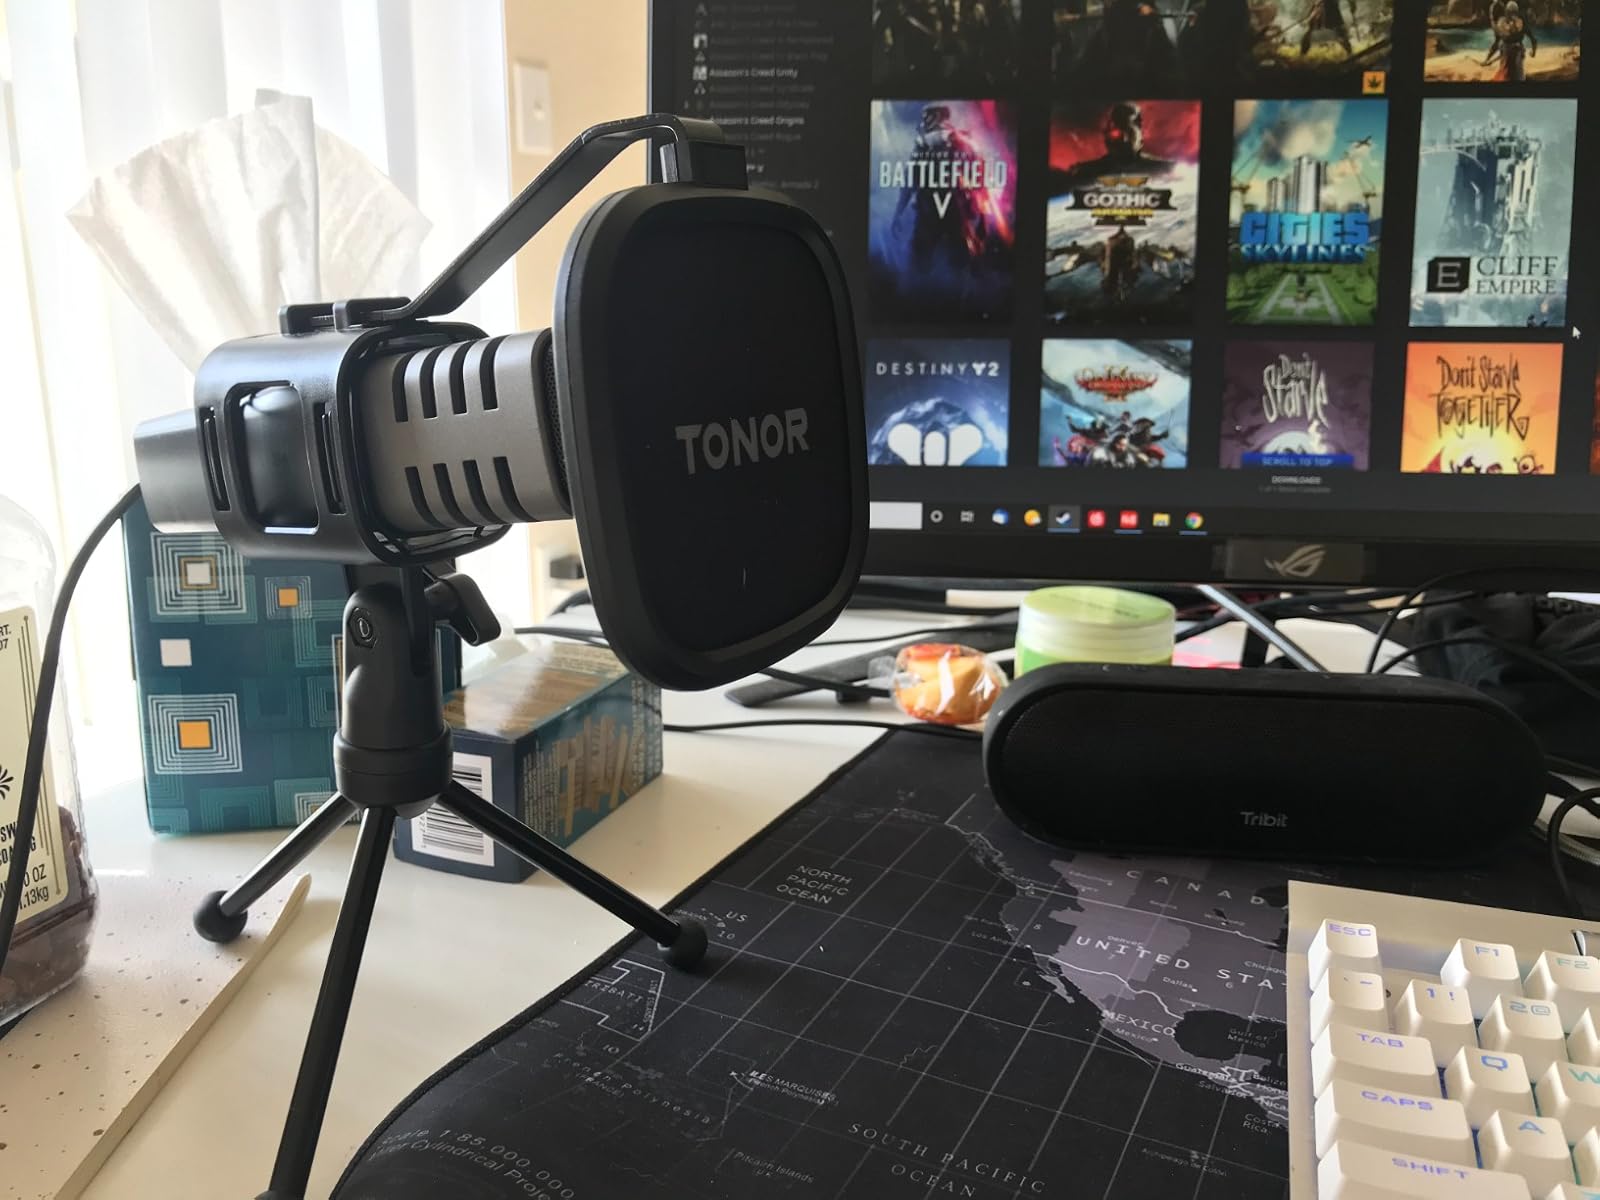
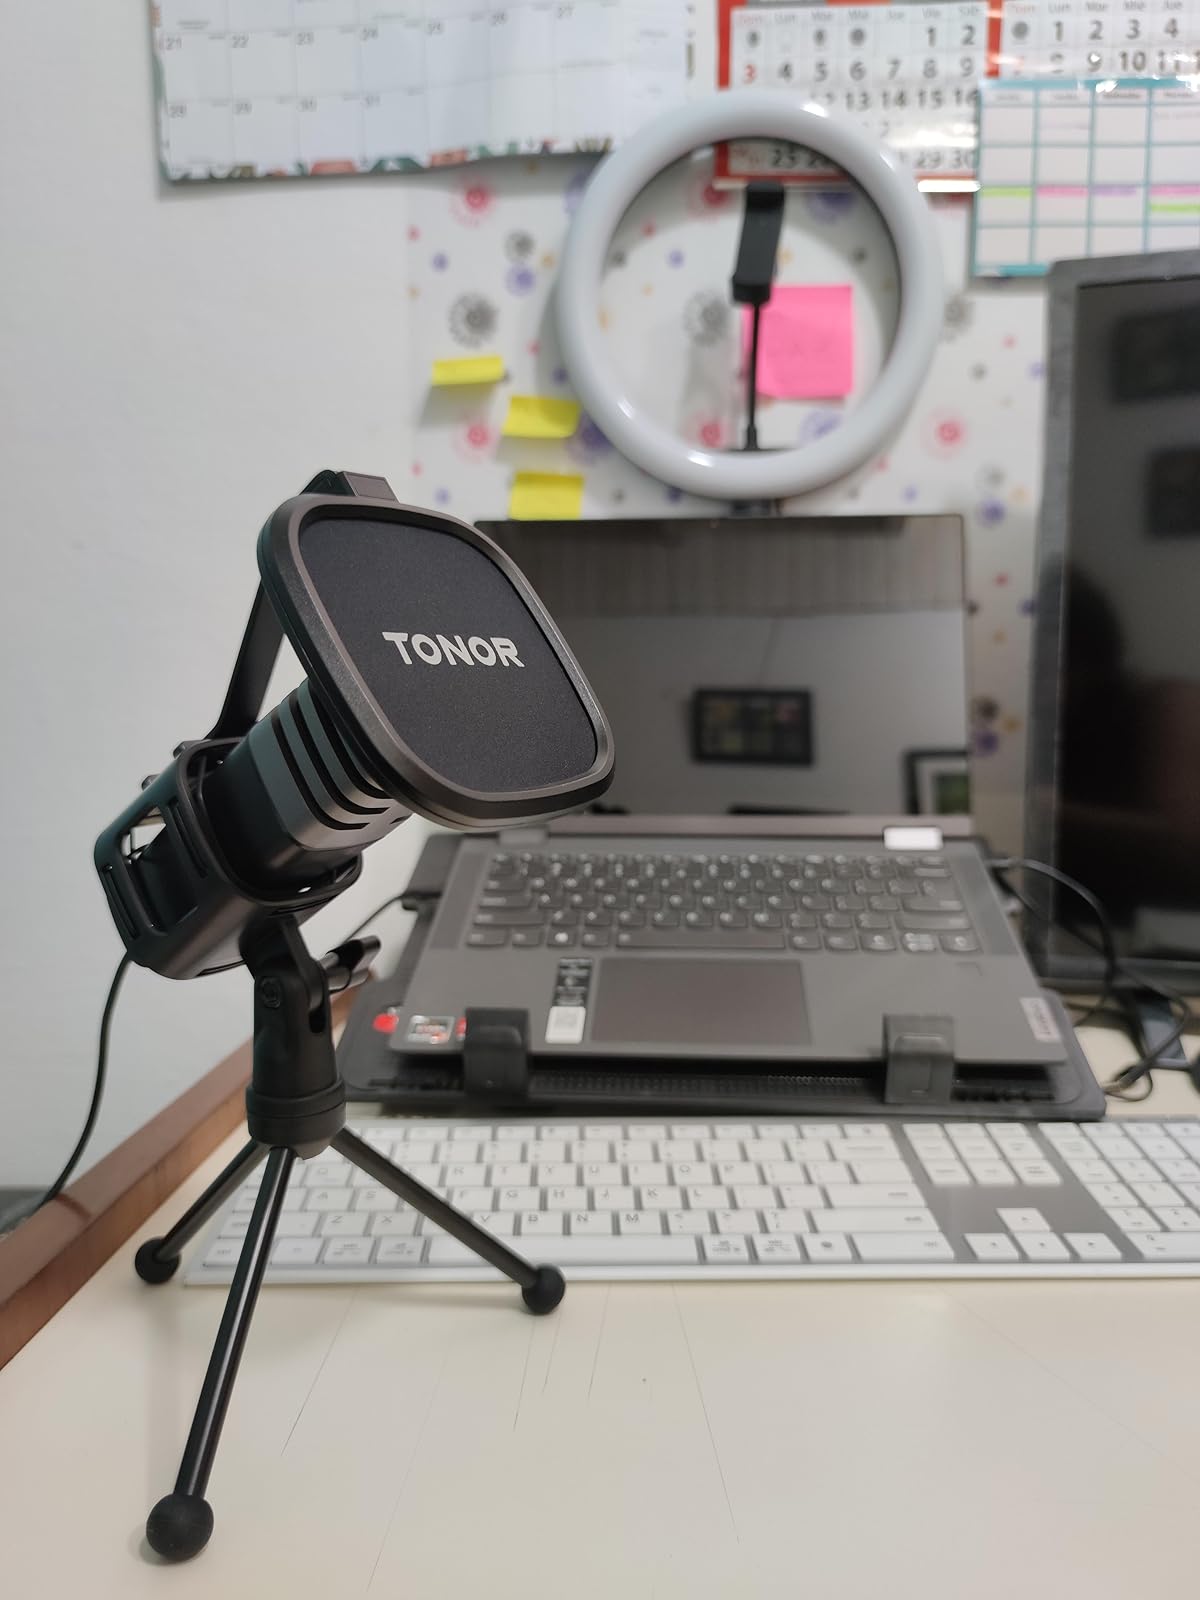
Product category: microphone
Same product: yes